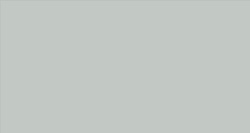
Victorian Grey (Included)
Brand: Korndoerfer Homes Design Studio
Category: Hardware > Fuel > Kerosene > Dyed Kerosene